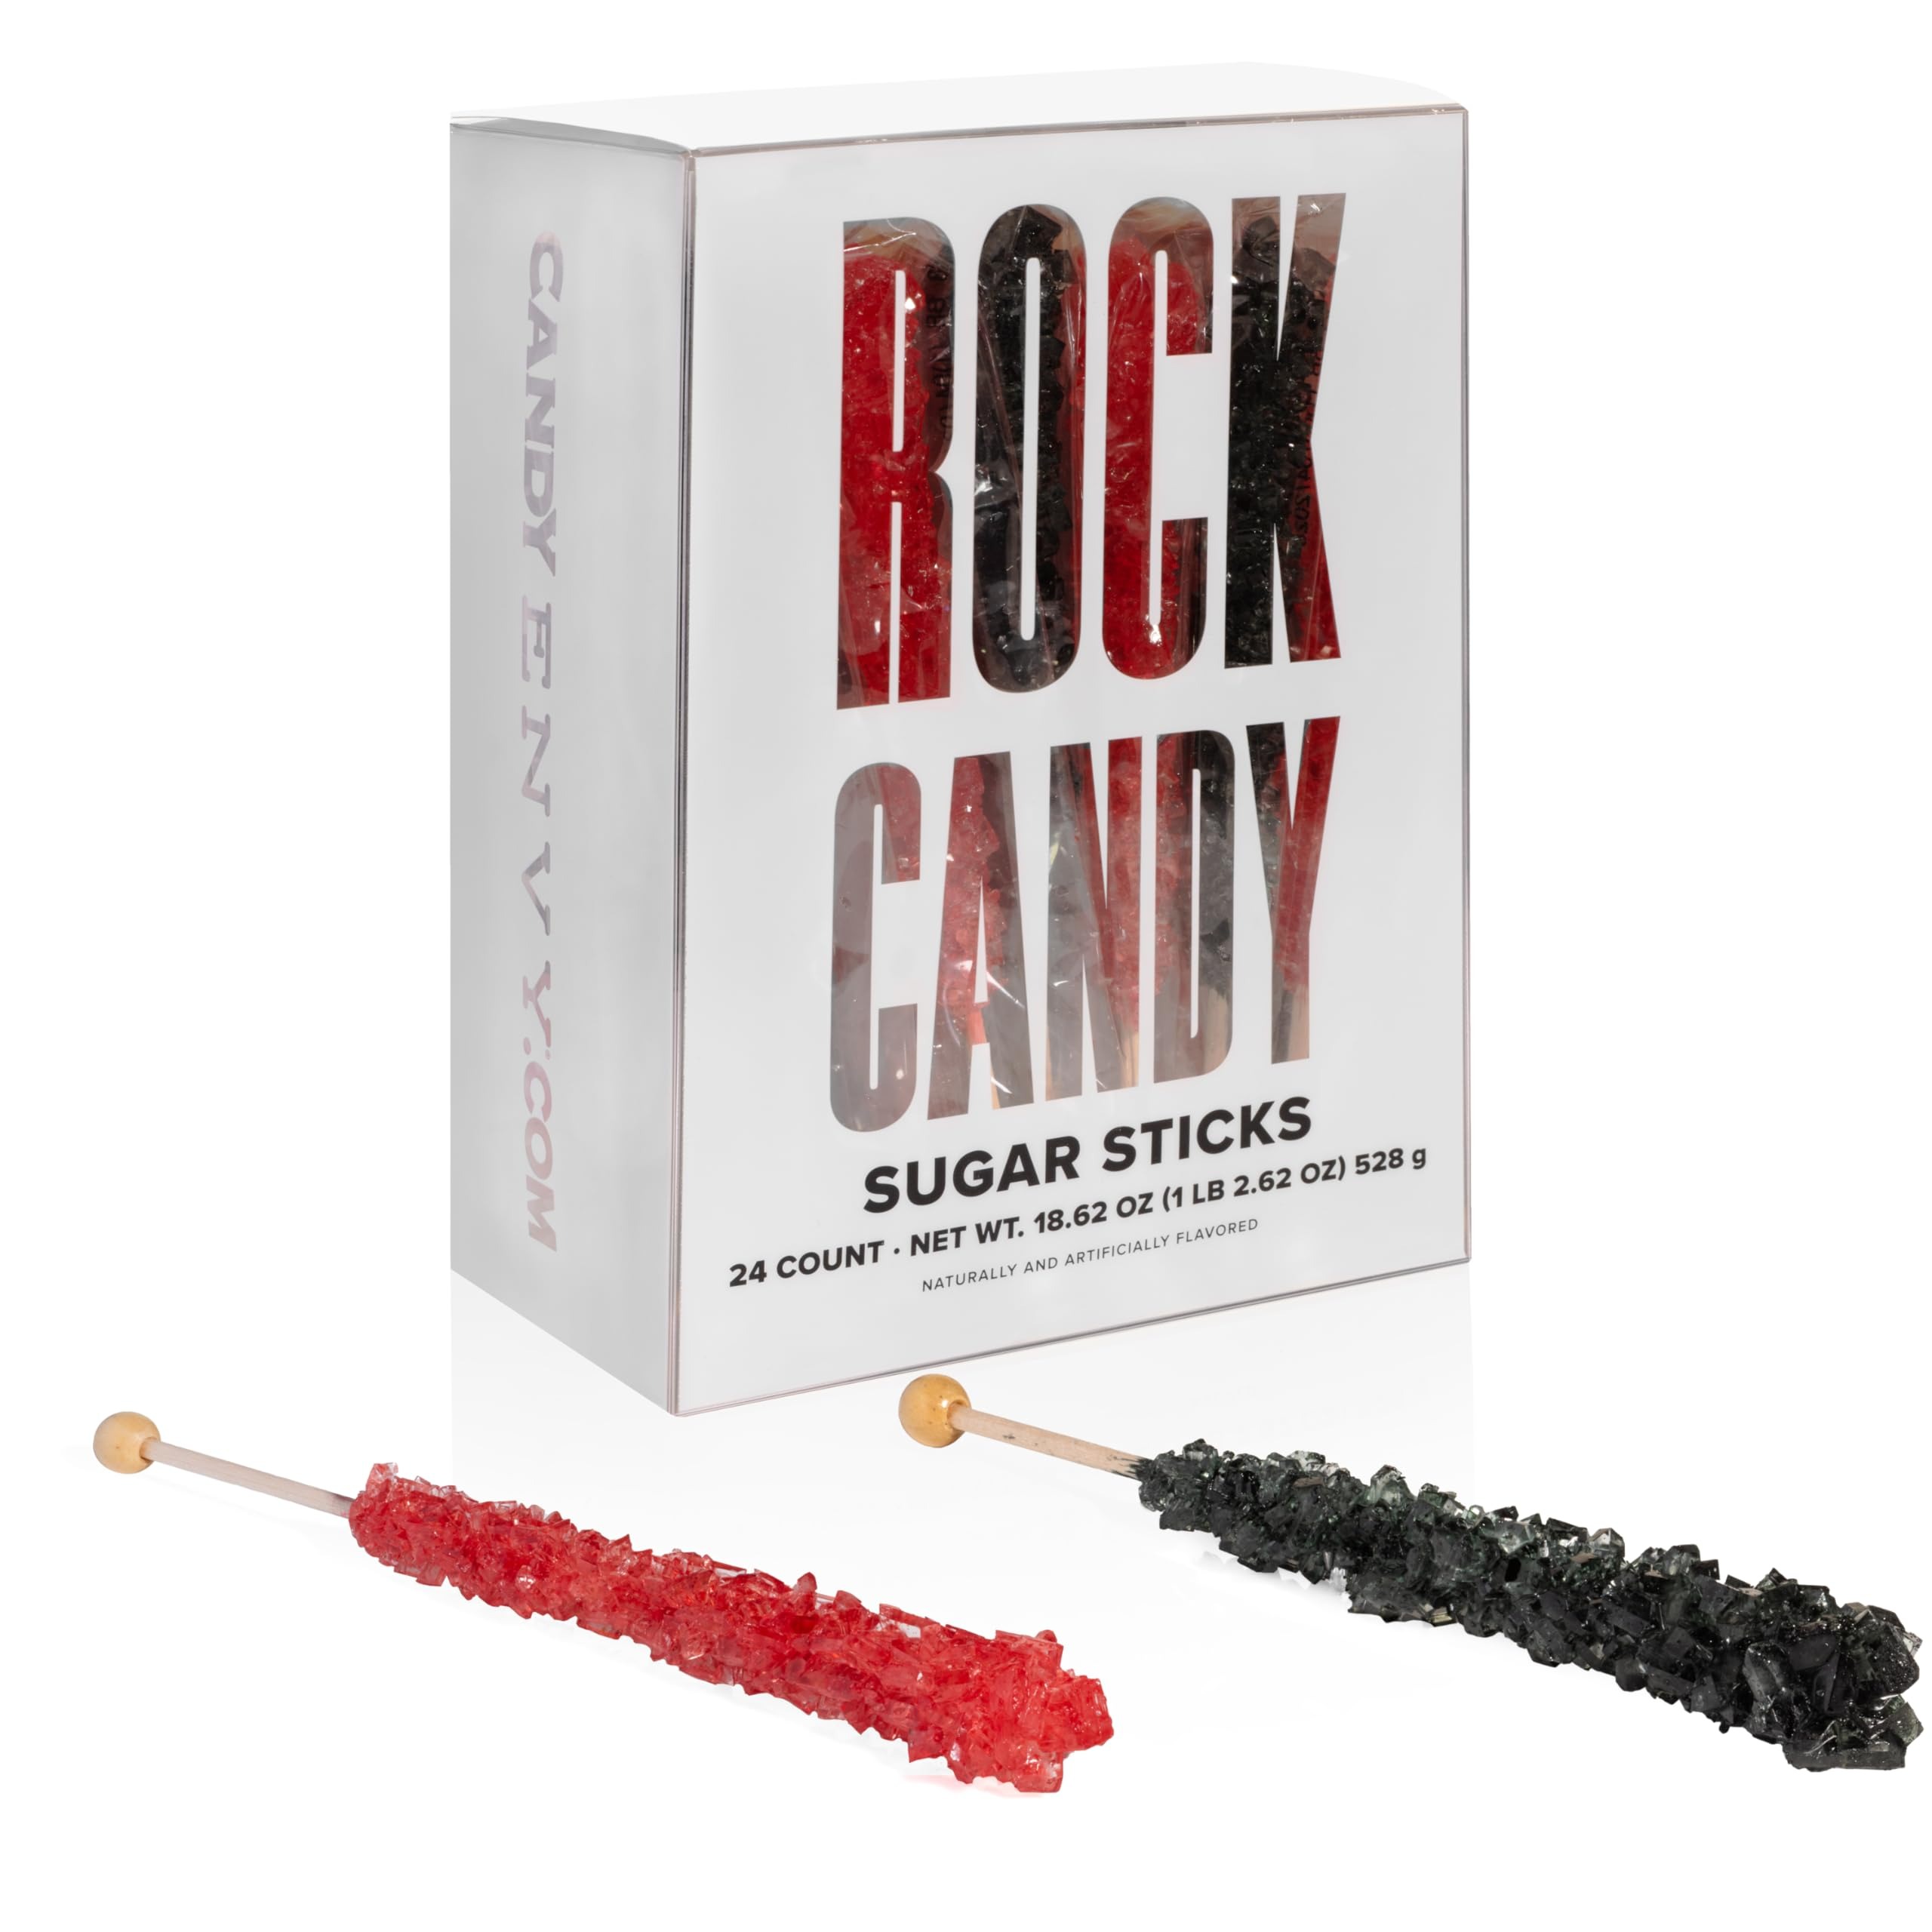
Item Name: Black and Red Rock Candy Sugar Sticks - 24 Individually Wrapped - Black Cherry & Strawberry Flavored
Bullet Point 1: Bring on the nostalgia with our Best Selling Color Duo of 24 Individually Clear Wrapped Black and Red Rock Candy Sugar Sticks!
Bullet Point 2: Flavors Include: Black Cherry (Black) & Strawberry (Red)
Bullet Point 3: Every piece of Rock Candy Sugar Stick is Sugarlized on the stick and has, on average, 4" of Sugar Candy on every stick! Total size from bottom of stick to top of candy is 7 inches.
Bullet Point 4: Enjoy Extra Large goodness with each 22 Gram Stick!
Bullet Point 5: Perfect for your next Graduation, Wedding, Birthday Party, Mixed Drinks, Hot Drinks or just to satisfy that Sweet Tooth!
Value: 24.0
Unit: Count

Price: 29.99